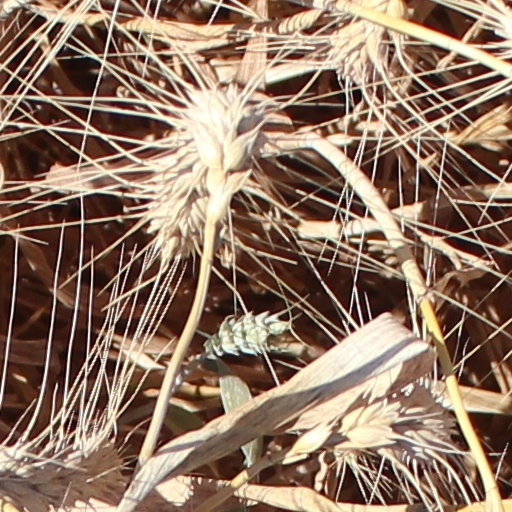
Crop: wheat